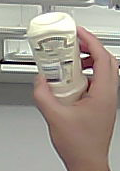
Product: heinz_mayo